Tulsidas

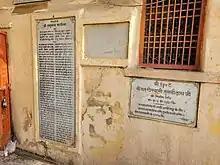
Tulsidas Home in Varanasi where Ramacharitra Manas Hanuman Chalisa was written located near Tulsi Ghat Varanasi

In the year Vikram 1631 (1574 CE), Tulsidas started composing the "Ramcharitmanas" in Ayodhya on Sunday, Ramnavami day (ninth day of the bright half of the Chaitra month, which is the birthday of Rama). Tulsidas himself attests this date in the "Ramcharitmanas" . He composed the epic over two years, seven months and twenty-six days, and completed the work in Vikram 1634 (1577 CE) on Vivaha Panchami, which commemorates the wedding day of Rama and Sita.